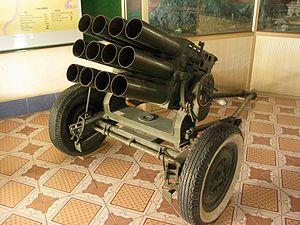
Le Lance-roquette multiple Type 63 est un Lance-roquettes mobile à 12 canons de 107 mm, créé pour l'Armée populaire de libération, en Chine au début des années 1960. Il est également utilisé par l'armée vietnamienne et diverses armées autour du monde. Bien qu'il ne soit plus utilisé par l'armée régulière, l'infanterie de montagne et certains détachements des forces spéciales s'en servent toujours.